David L. Bazelon

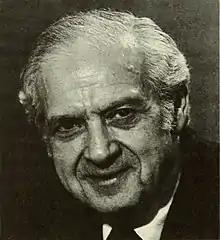

David Lionel Bazelon (September 3, 1909 – February 19, 1993) was a United States circuit judge of the United States Court of Appeals for the District of Columbia Circuit.